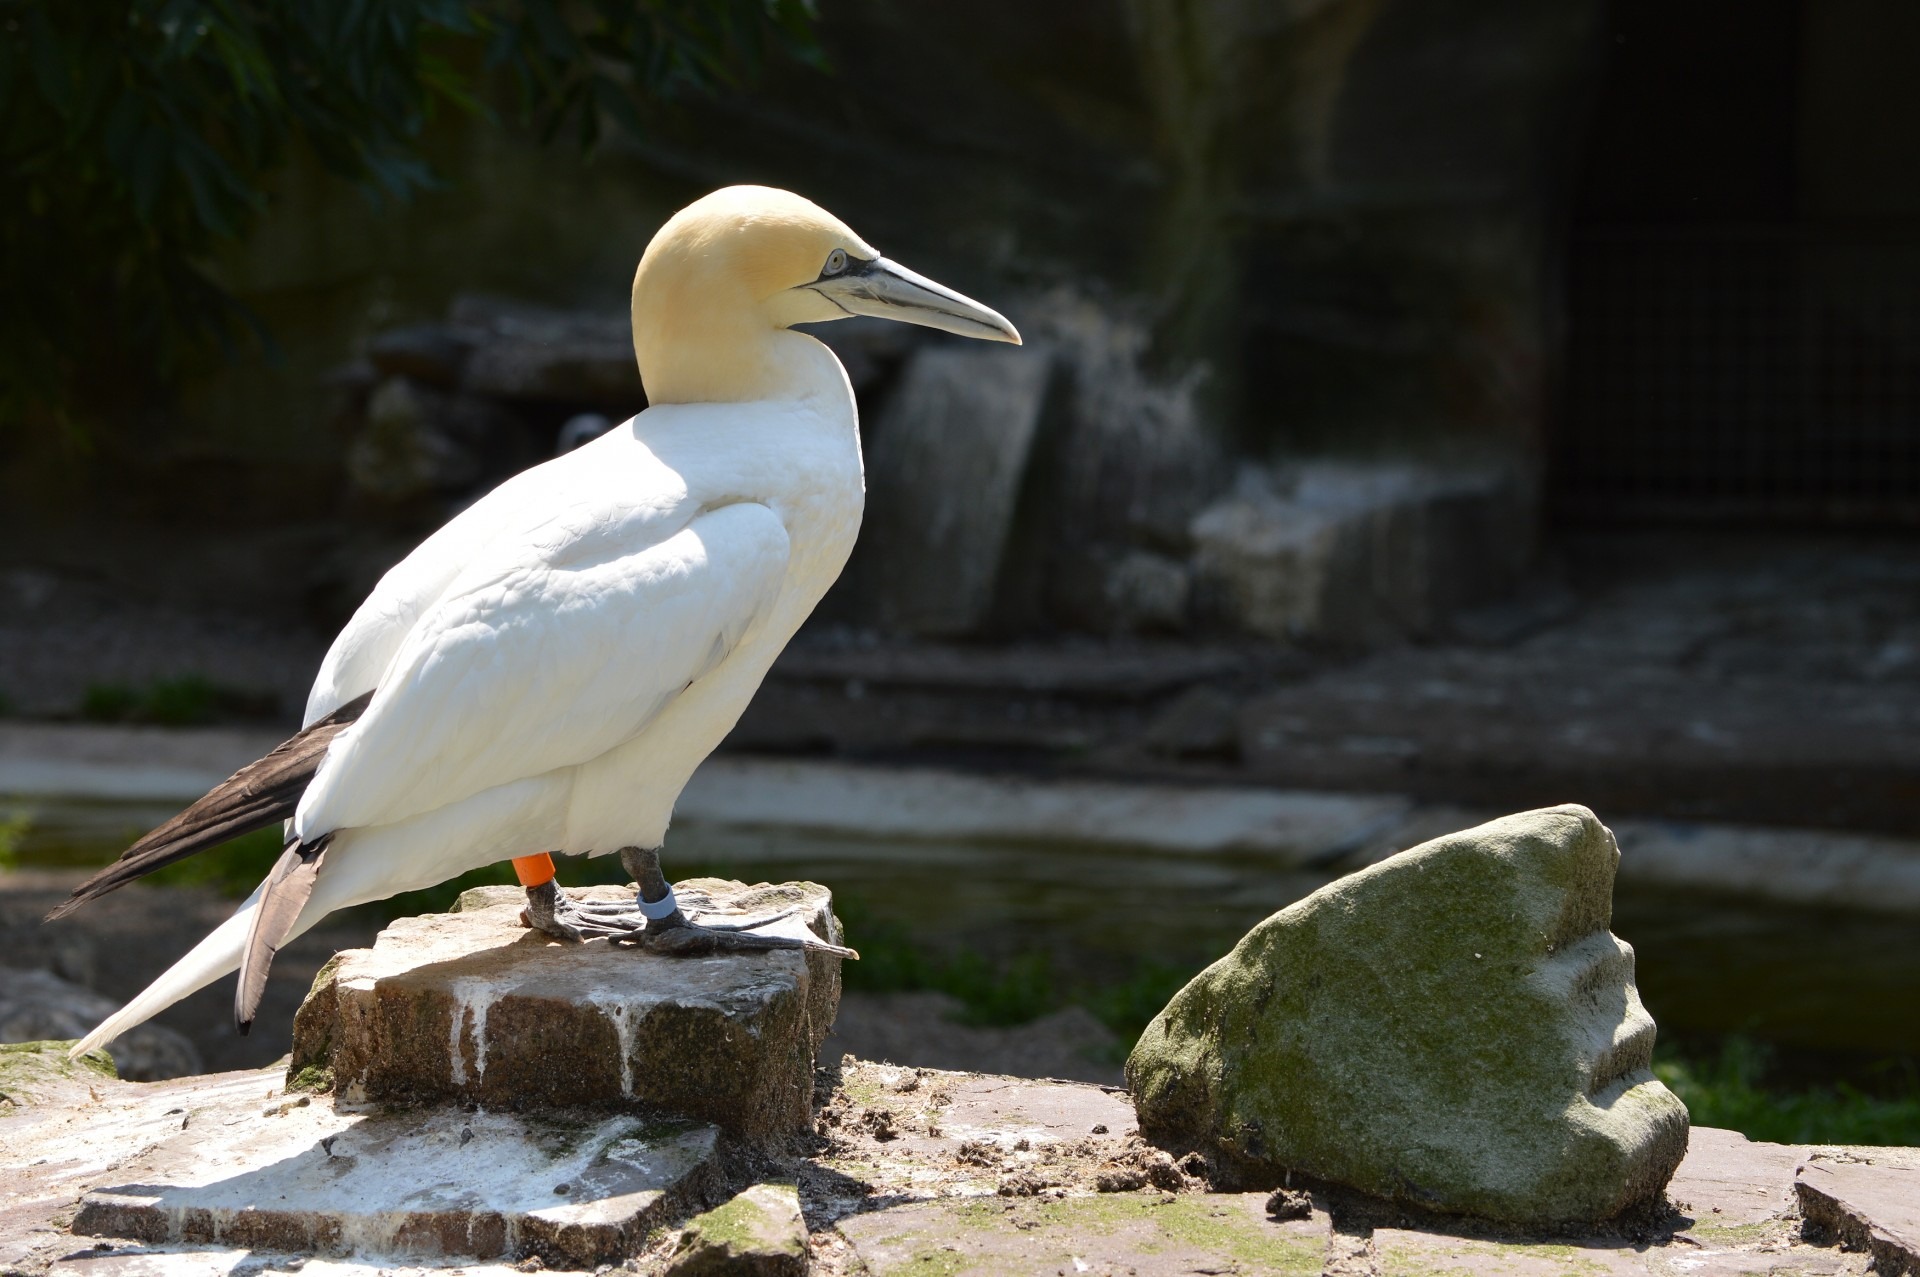
beach, sea, nature, rock, bird, white, coastal, pelican, seabird, coastline, wildlife, wild, environment, zoo, beak, natural, island, feather, fauna, life, ecology, outdoors, face, wings, vertebrate, northern, egret, heron, nest, gannet